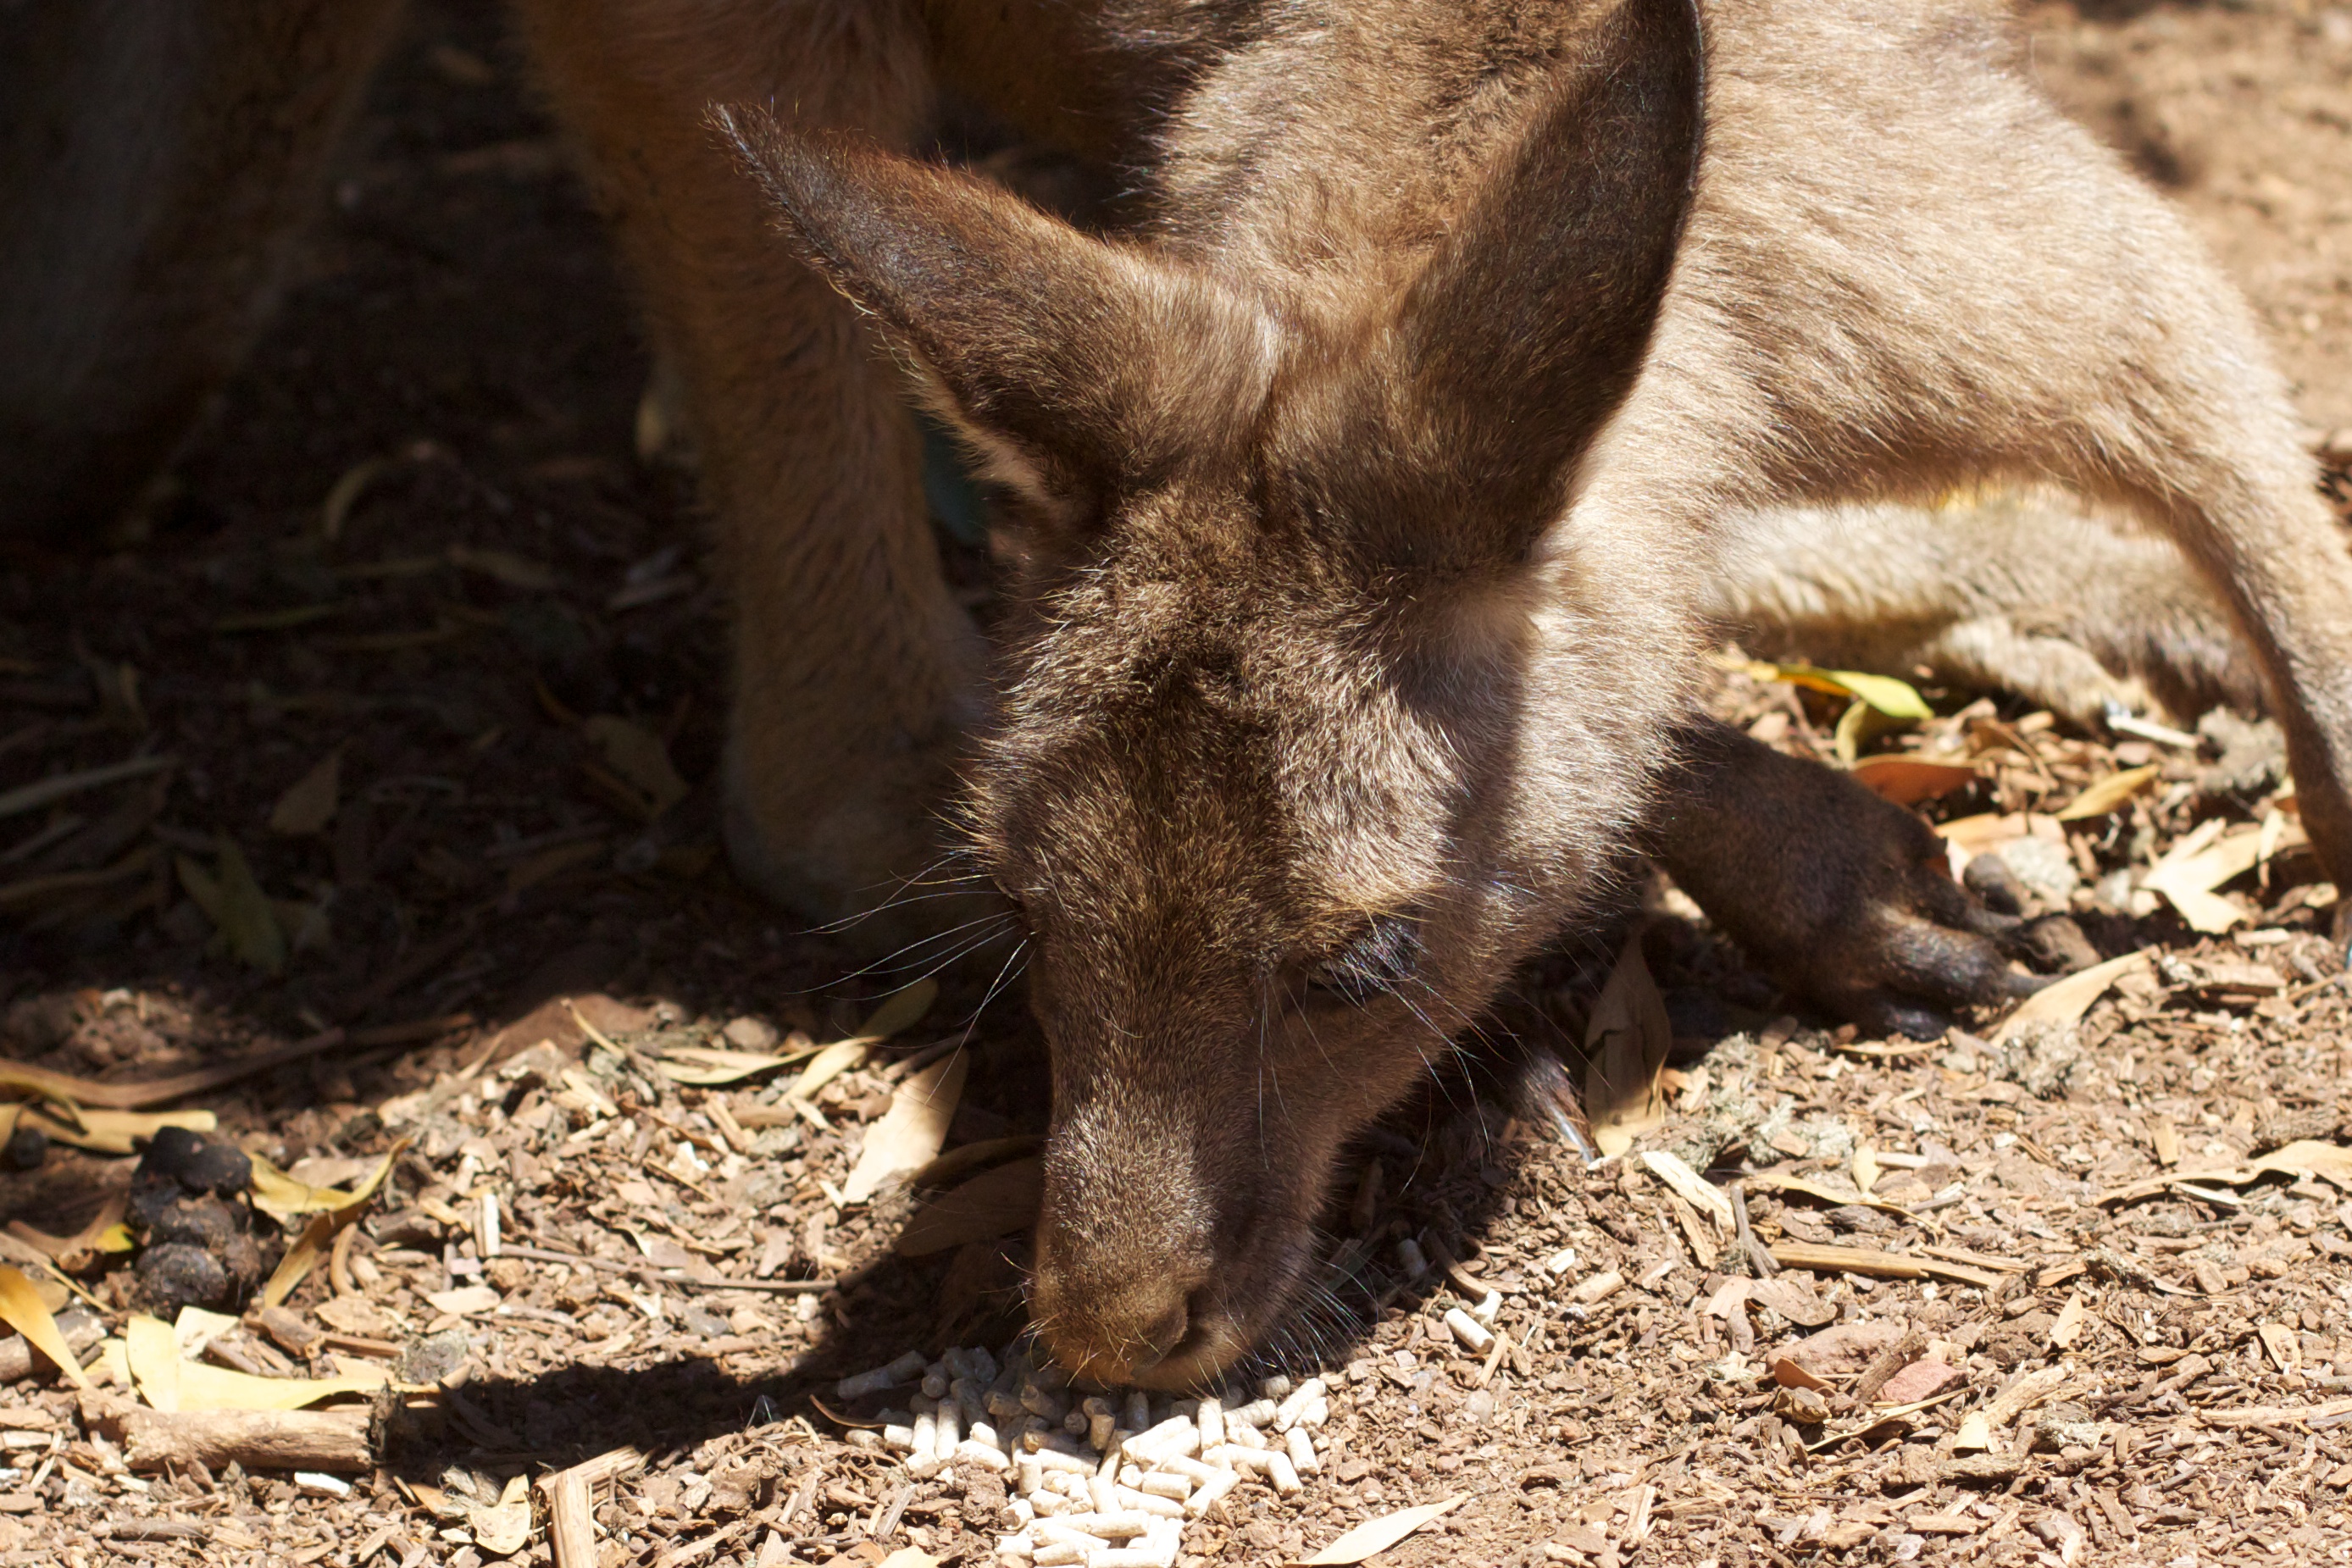
wildlife, zoo, mammal, fauna, kangaroo, wallaby, vertebrate, marsupial, auodyssey, macropodidae